Pendle College, Lancaster

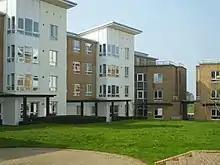
Pendle standard accommodation (colloquially 'Pendle Ghetto')

Pendle College is one of the constituent colleges of the University of Lancaster, England. Founded in 1974, the college is named after the Pendle witches of 1612, from the area around Pendle Hill in East Lancashire. The term "Pendle" is associated with a great deal of fantasy and legend.